Écu

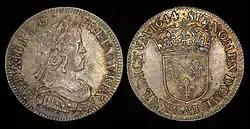
1644 quarter écu of Louis XIV

In 1577, Henri III agreed to stabilize the "écu d’or" at 3"₶." and to adopt a new monetary system with prices quoted in "écus". As part of this system, he introduced quarter and eighth "écu" coins struck in silver. The types of quarter and eighth "écus d'argent" paralleled those of the "écu d’or", with the royal arms on the obverse and a cross on the reverse. For the first time in French history, these coins had a mark of value, with IIII or VIII placed on either side of the shield. Royal coins struck at mints in Navarre and Béarn added local heraldry to the fleur-de-lis of France. Feudal coinages at Bouillon and Sedan, Château-Renaud, and Rethel also struck quarter "écus", with their own arms replacing the royal arms. By the 17th century this "écu d’or" would rise in value from 3"₶." to more than 5"₶.", while the hammered silver quarter "écu" struck until 1646 would rise in value from 15"s". to 1"₶."